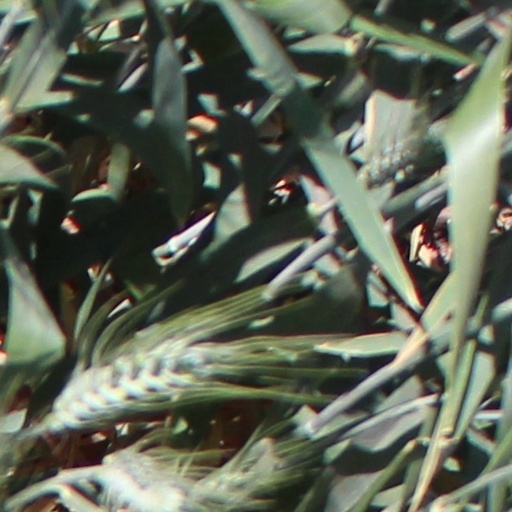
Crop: wheat